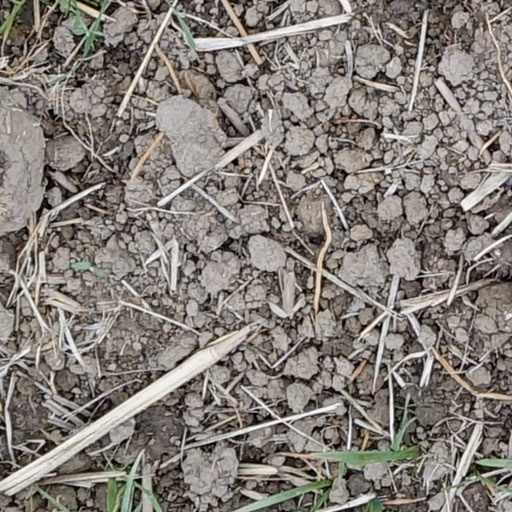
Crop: wheat